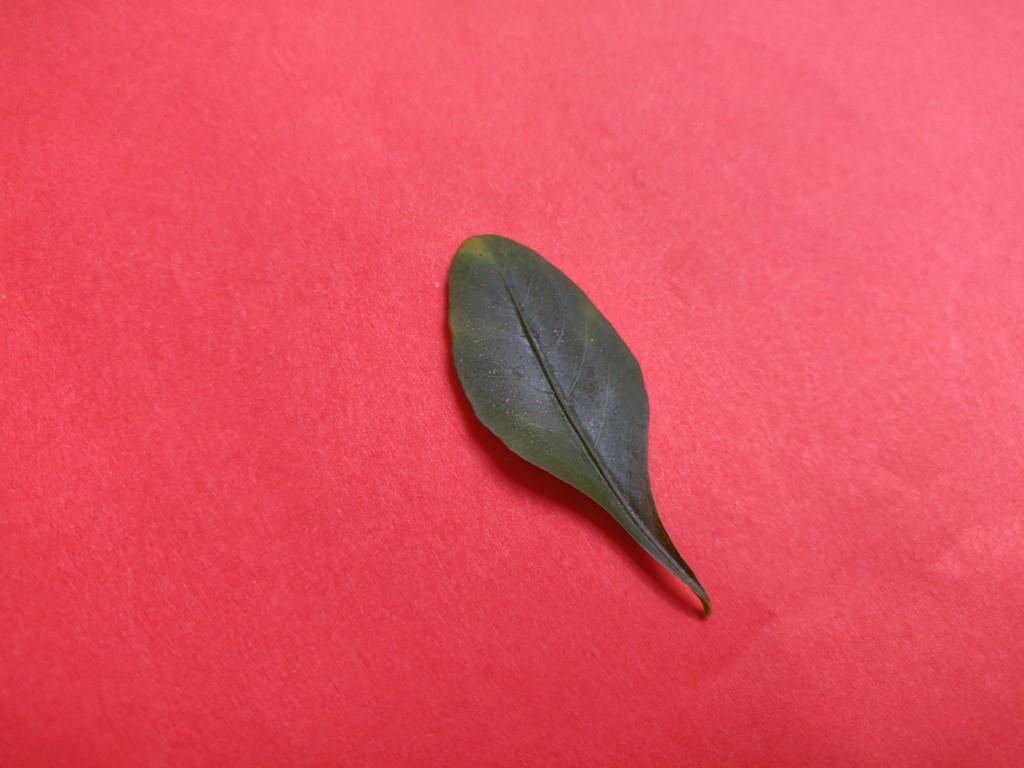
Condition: Unhealthy
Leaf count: single
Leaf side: front